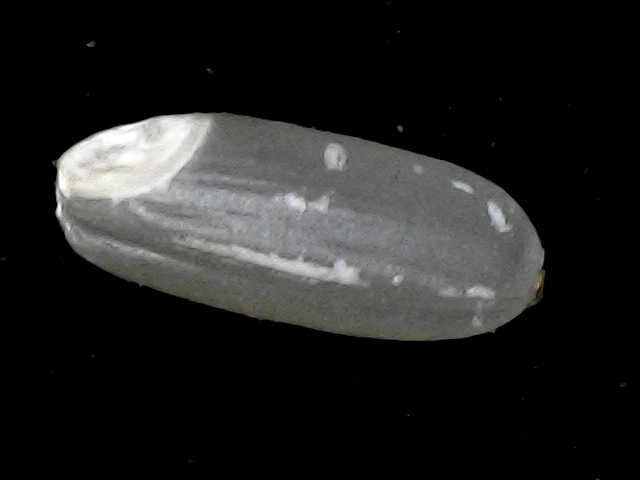
Rice variety: BR22